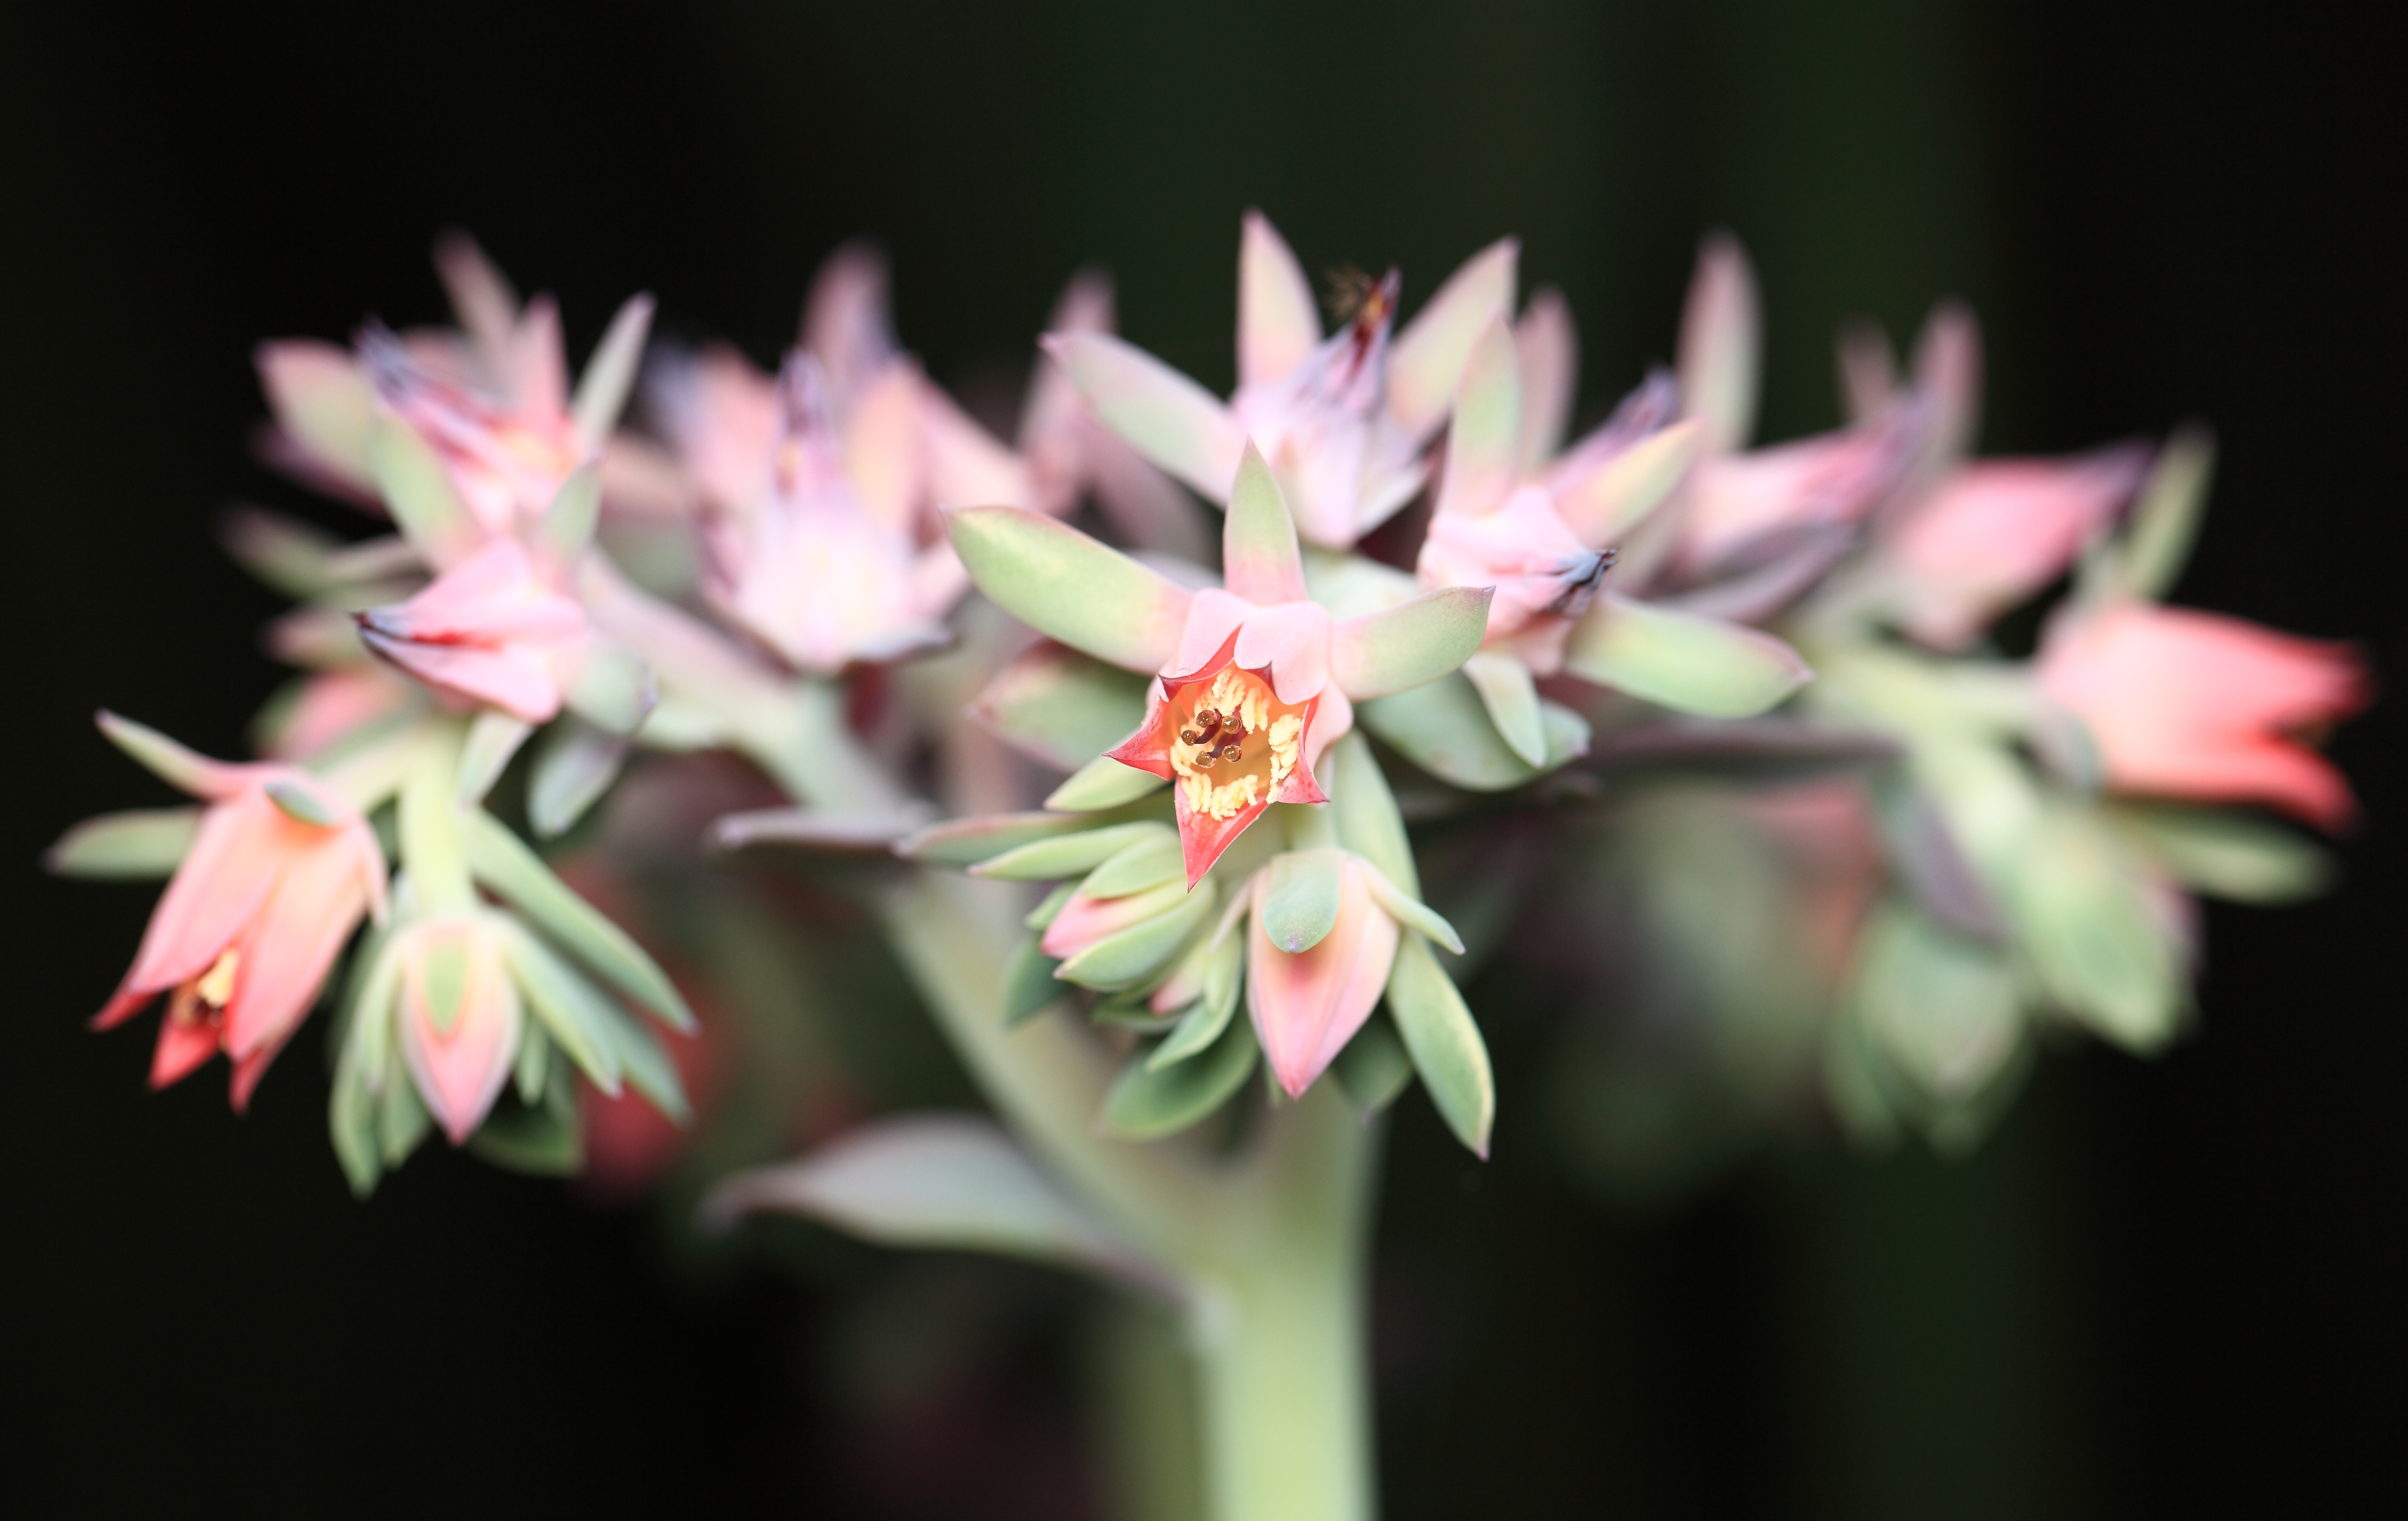
blossom, plant, photography, flower, petal, high, botany, flora, orchid, wildflower, close up, 5d, hires, markii, hi, res, resolution, gunma, maebashi, gunmaflowerpark, macro photography, flowering plant, epidendrum, dendrobium, land plant